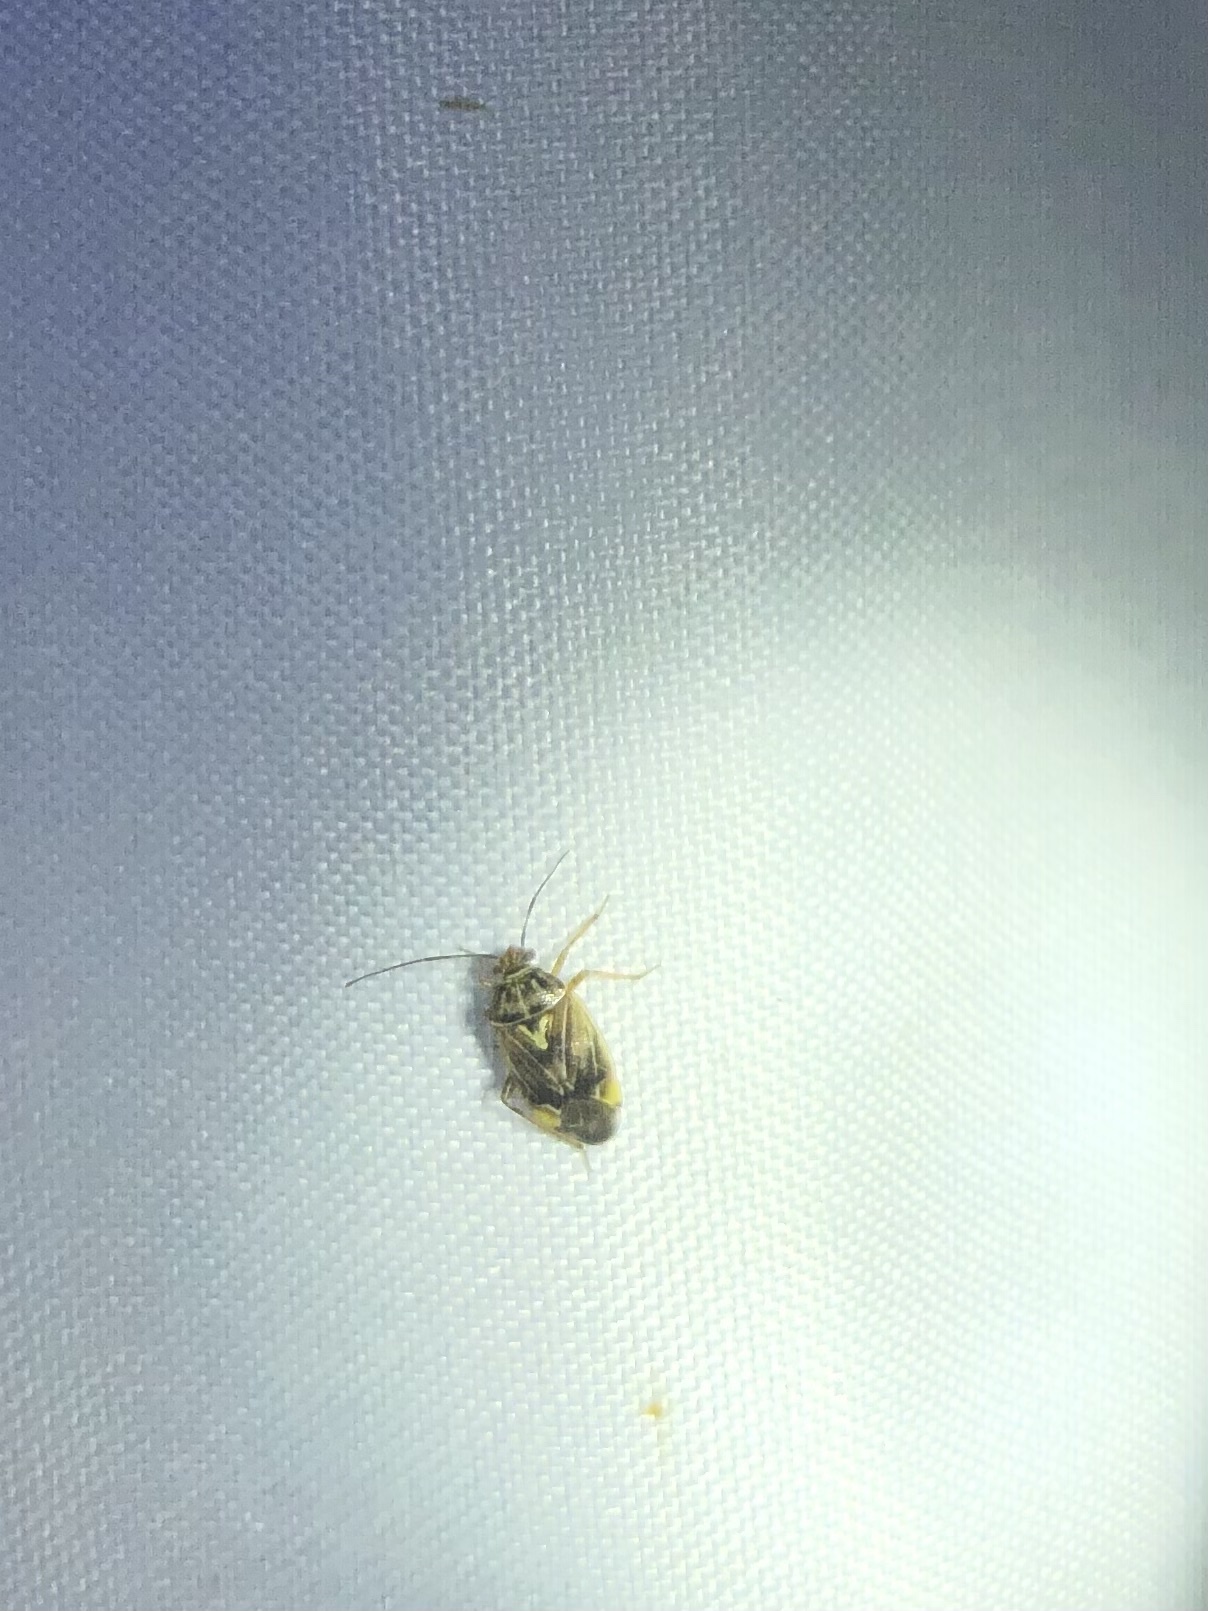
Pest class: lygus_bug